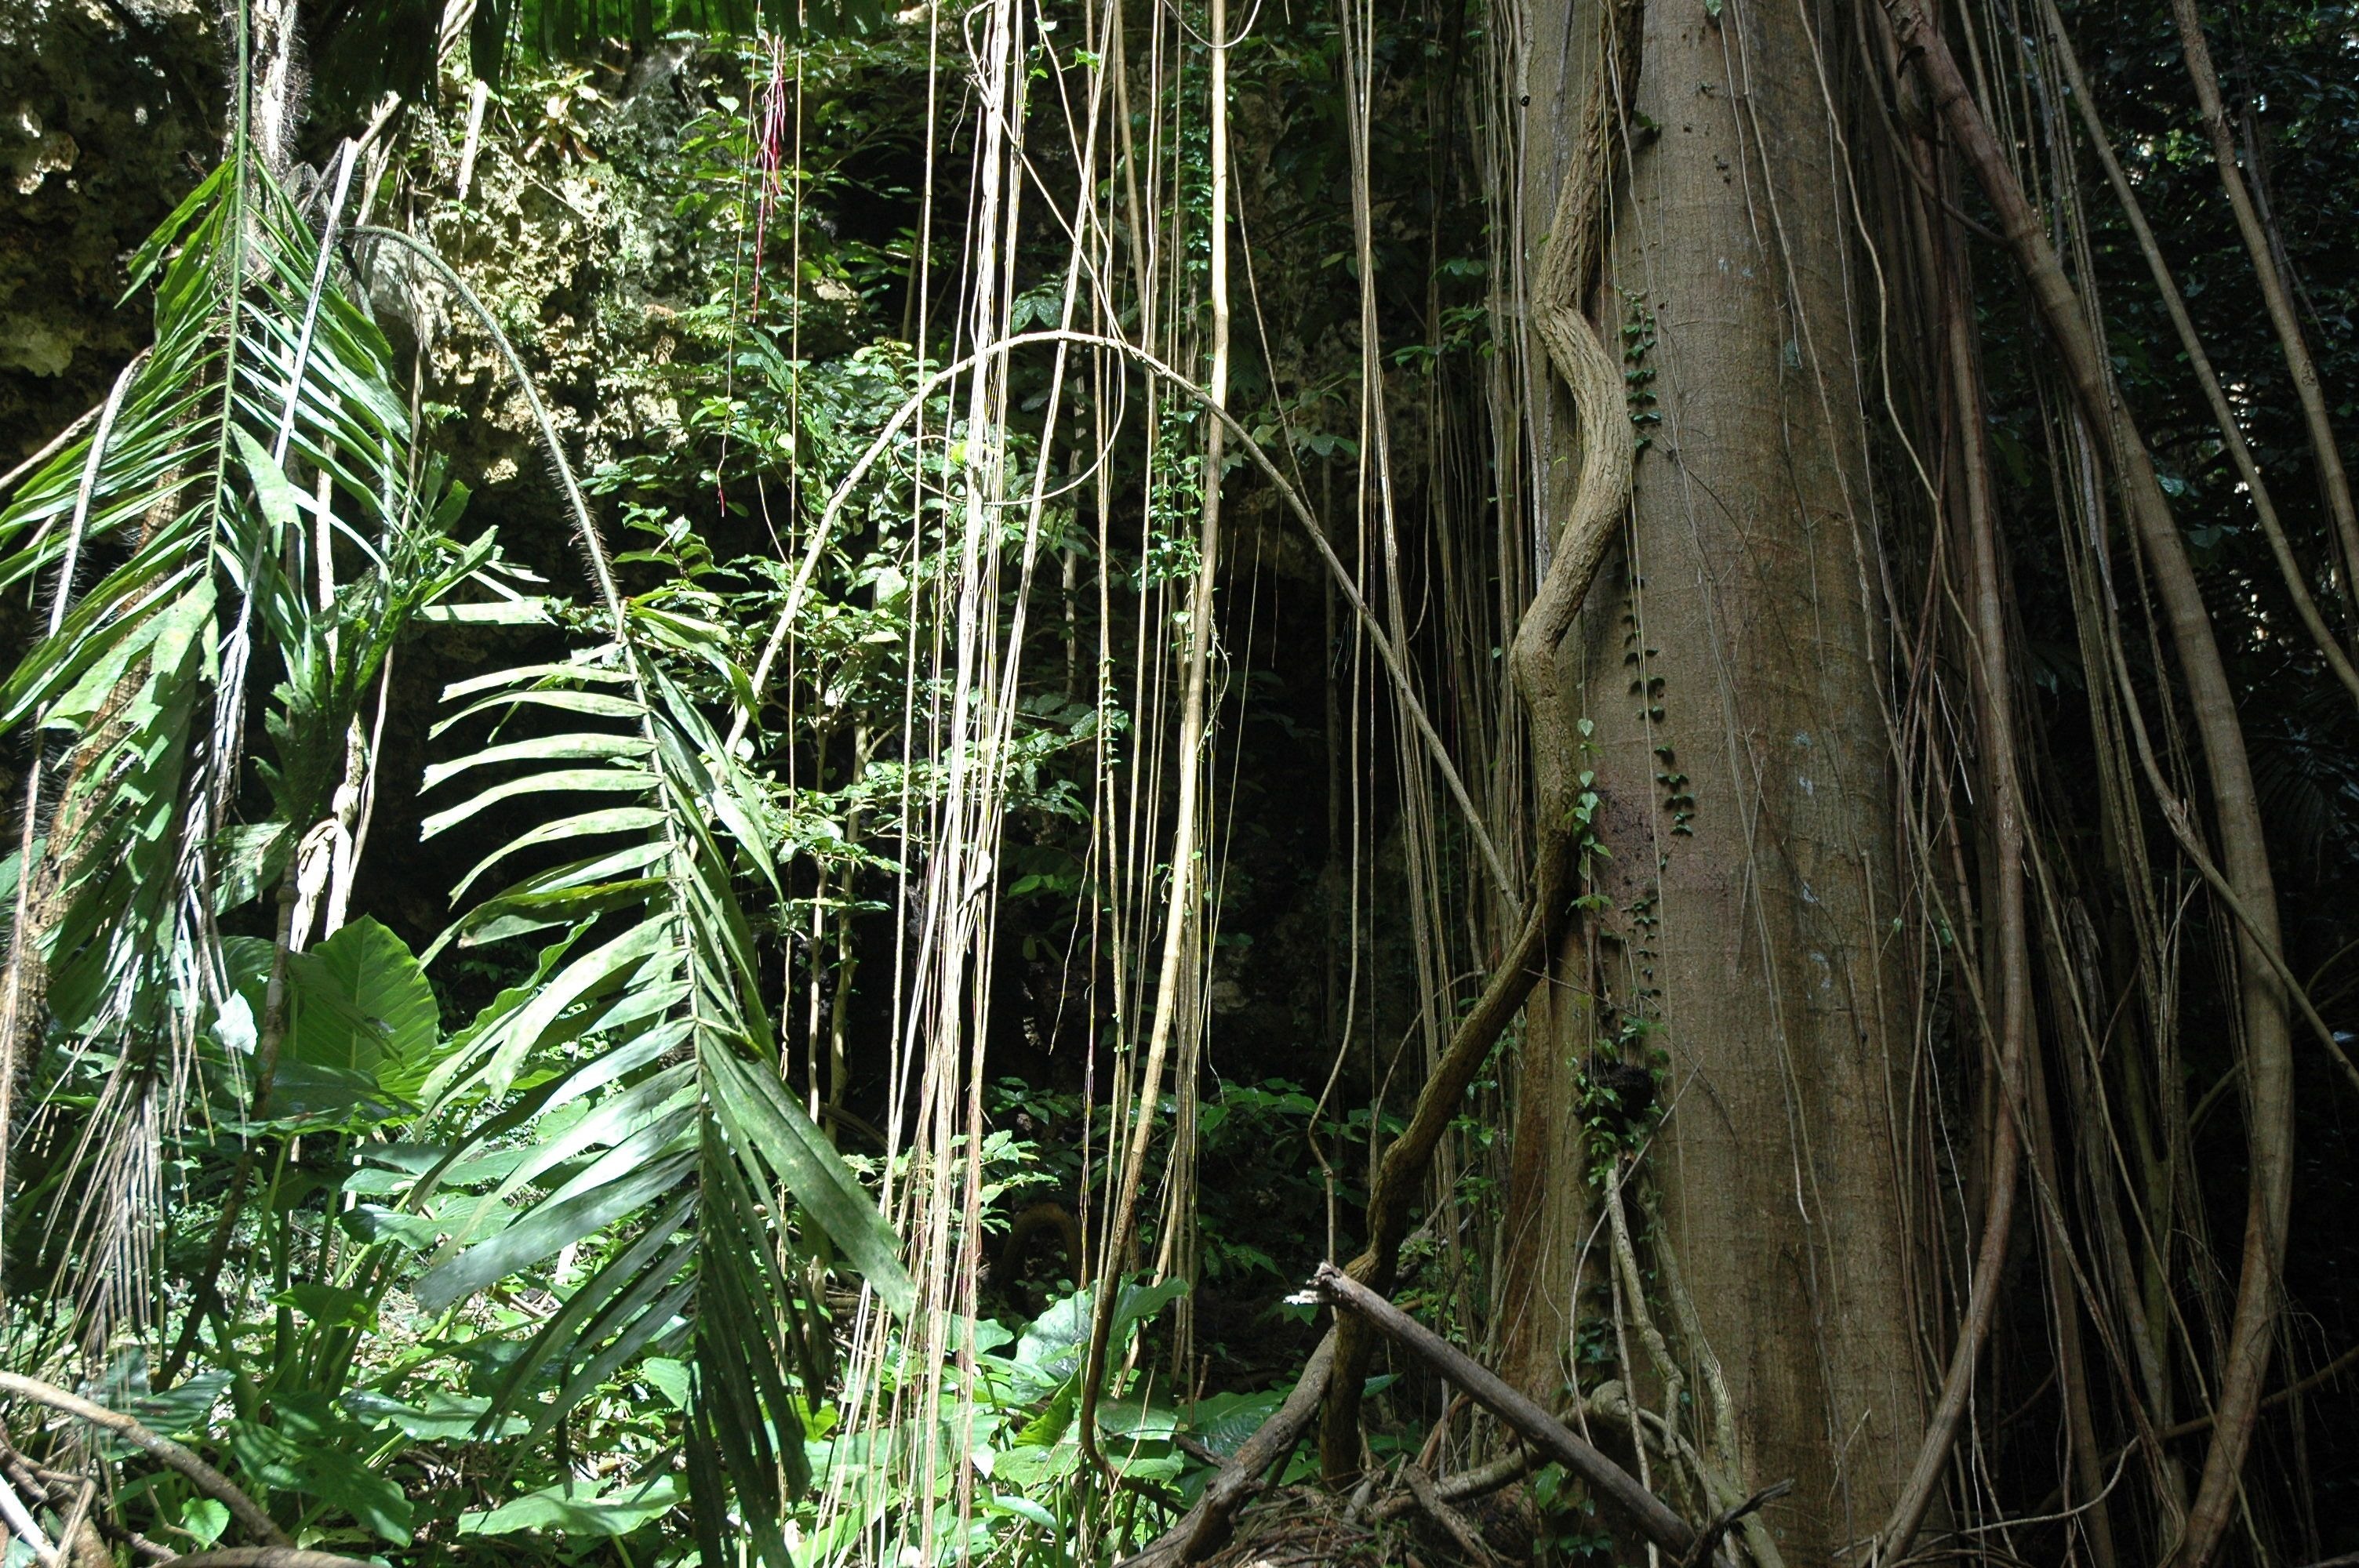
tree, nature, forest, swamp, wilderness, branch, plant, vine, trunk, environment, jungle, botany, agriculture, flora, leaves, outdoors, woods, vegetation, rainforest, branches, wetland, woodland, habitat, bamboo, ecosystem, organic, old growth forest, belize, natural environment, arecales